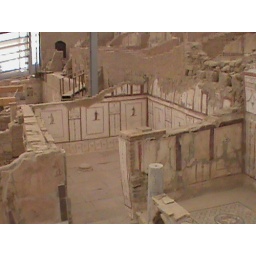
Wealthy persons home in Terraced houses, Ephesus Turkey